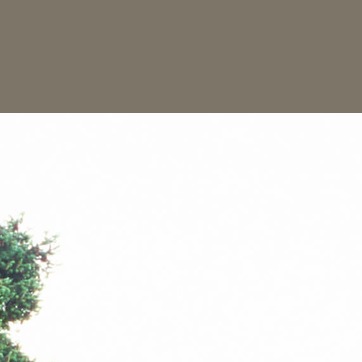
Material: sky